Food art

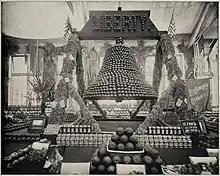
"The Ripe Fruit of Freedom". Liberty Bell made of fruit. Interior of Agricultural Building. From "Columbian Gallery: A Portfolio of Photographs of the World's Fair" by The Werner Company. 1893.

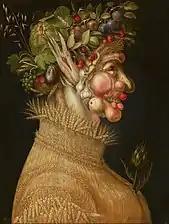
Giuseppe Arcimboldo, "Summer", 1563.

Foodstuffs can be made into visual objects which can be considered as works of art, since they are not necessarily intended to be eaten. Sculpture made from butter, sugar, corn and other agricultural products was a common feature at fairs in the later 19th and early 20th century